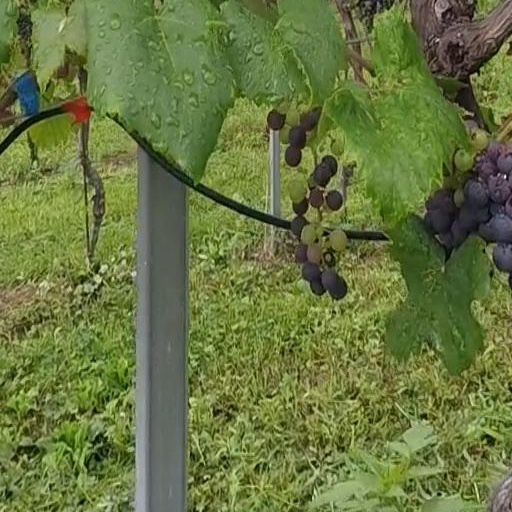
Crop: grape